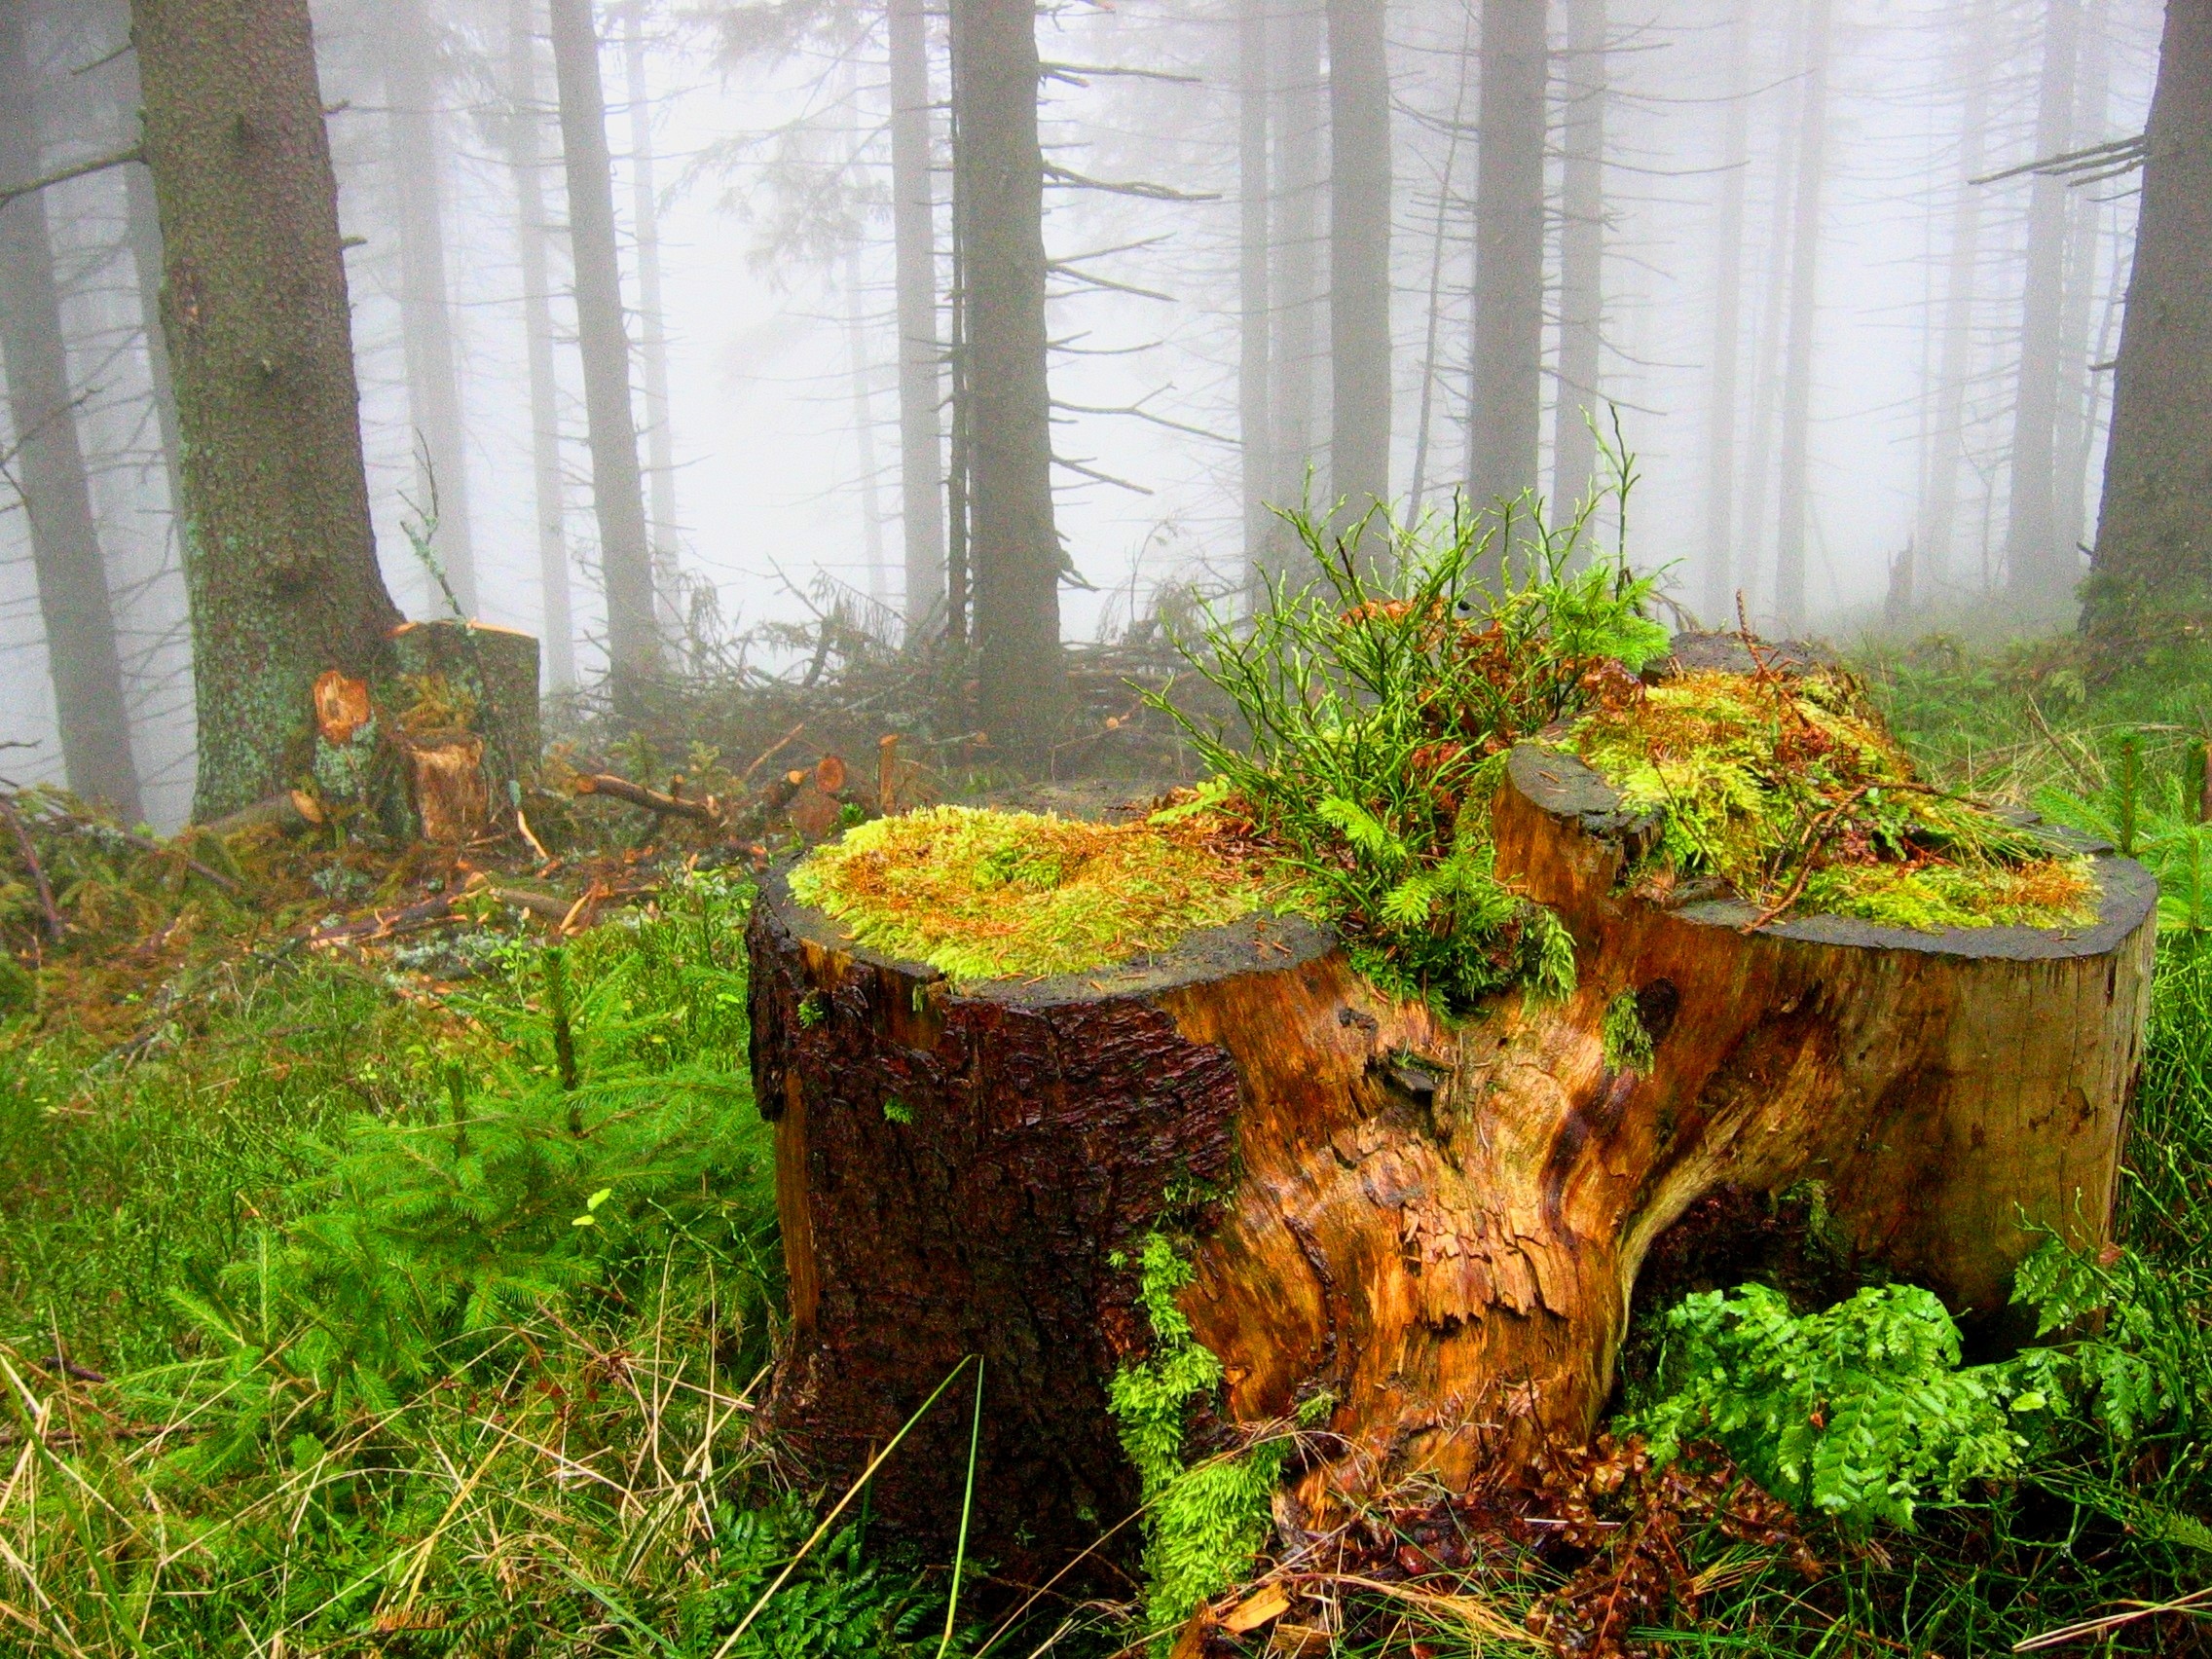
tree, nature, forest, plant, lawn, leaf, trunk, green, autumn, backyard, soil, garden, mountains, shrub, woodland, yard, the fog, the bark, woody plant